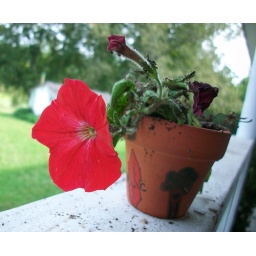
I made that flower pot in elementary school :D